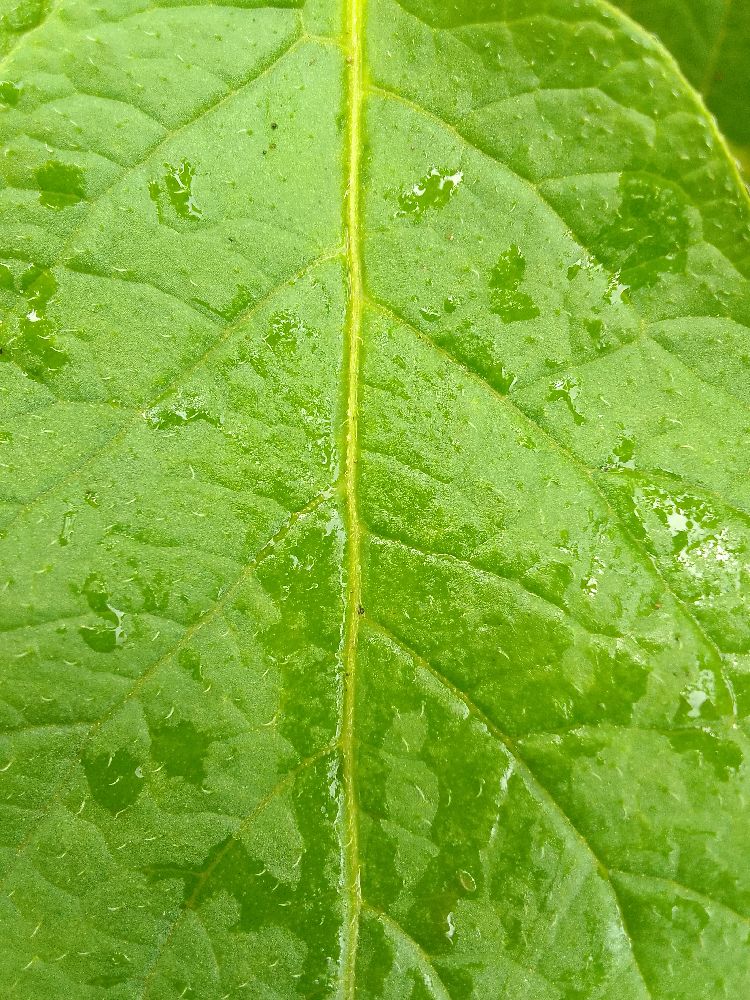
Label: Healthy